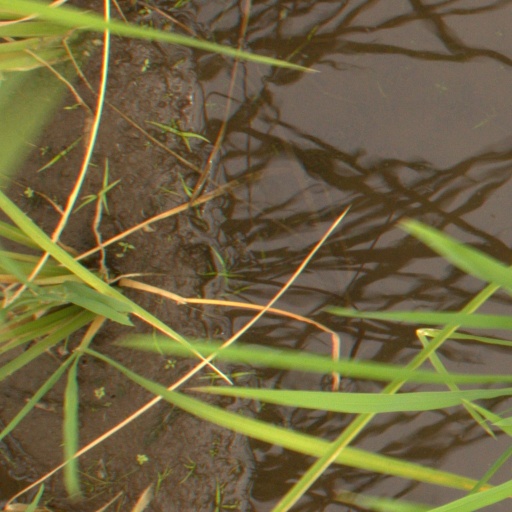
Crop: rice